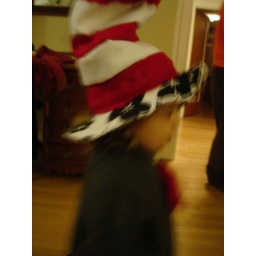
cat in the hat